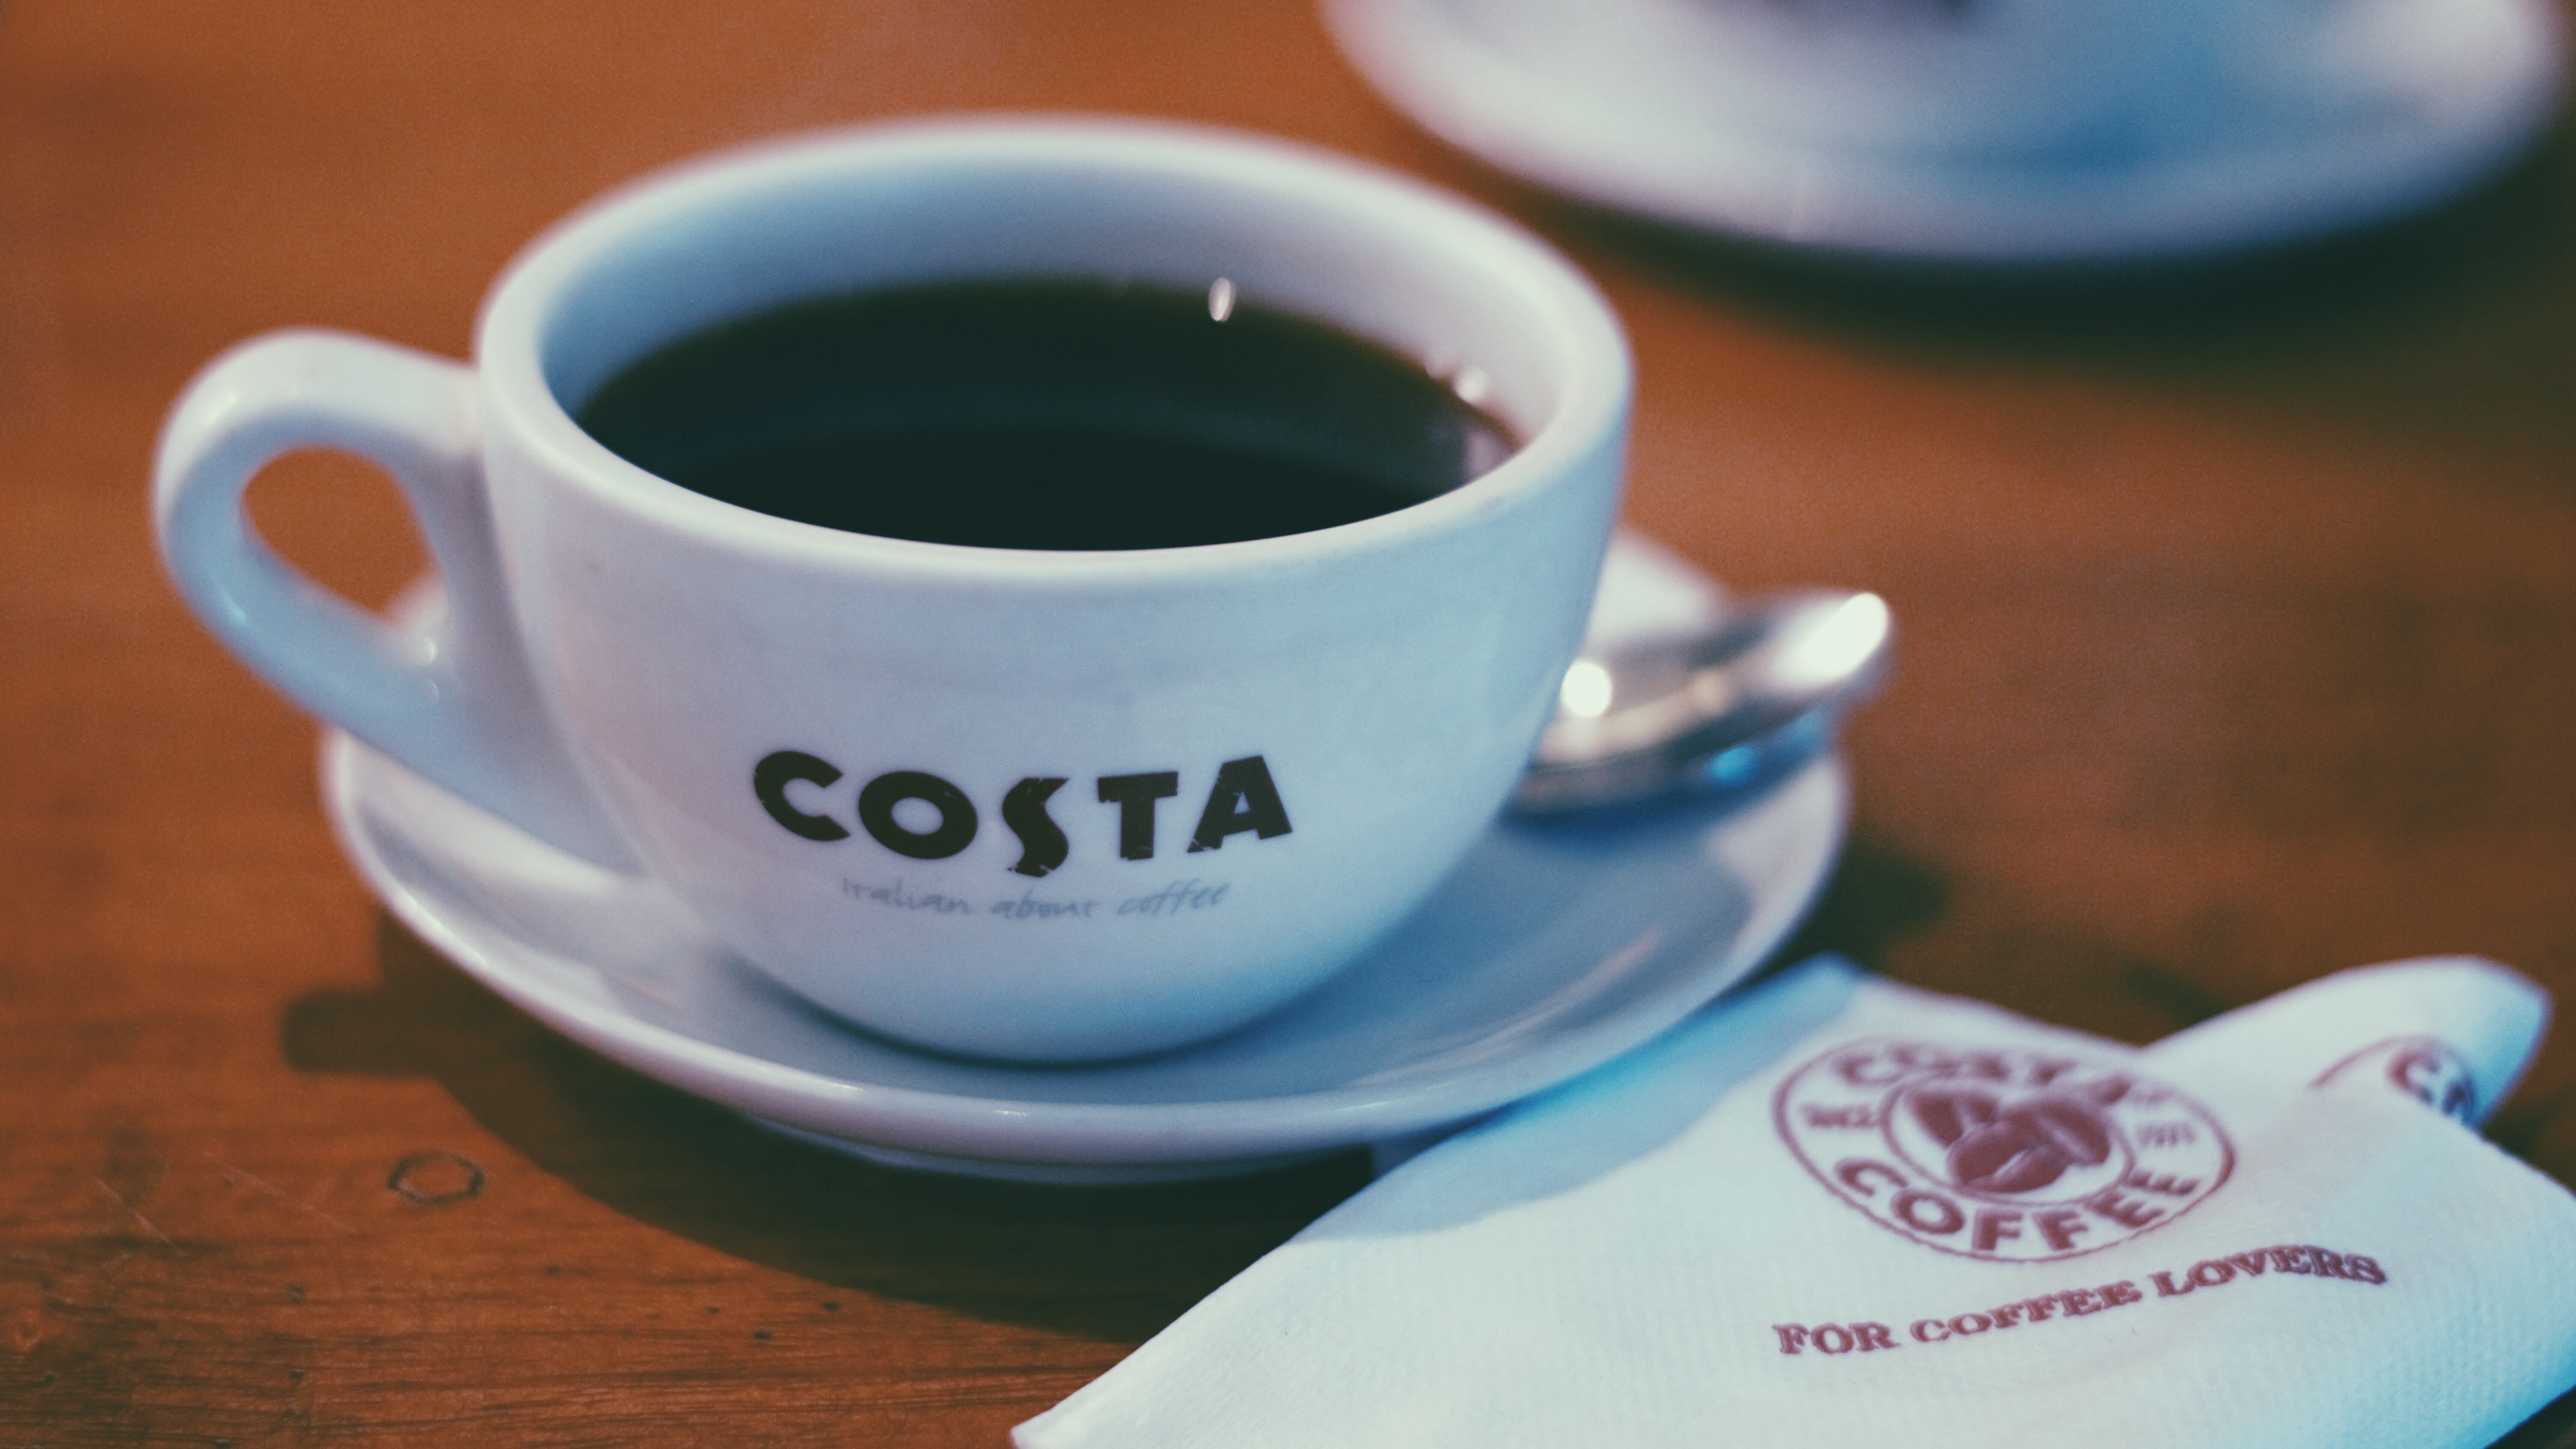
blue, coffee, cup, drink, coffee cup, caffeine, morning, espresso, caff macchiato, caff americano, tea, saucer